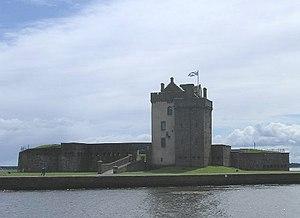
Cette liste recense les principaux châteaux du council area de Dundee en Écosse.